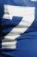
Number: 7